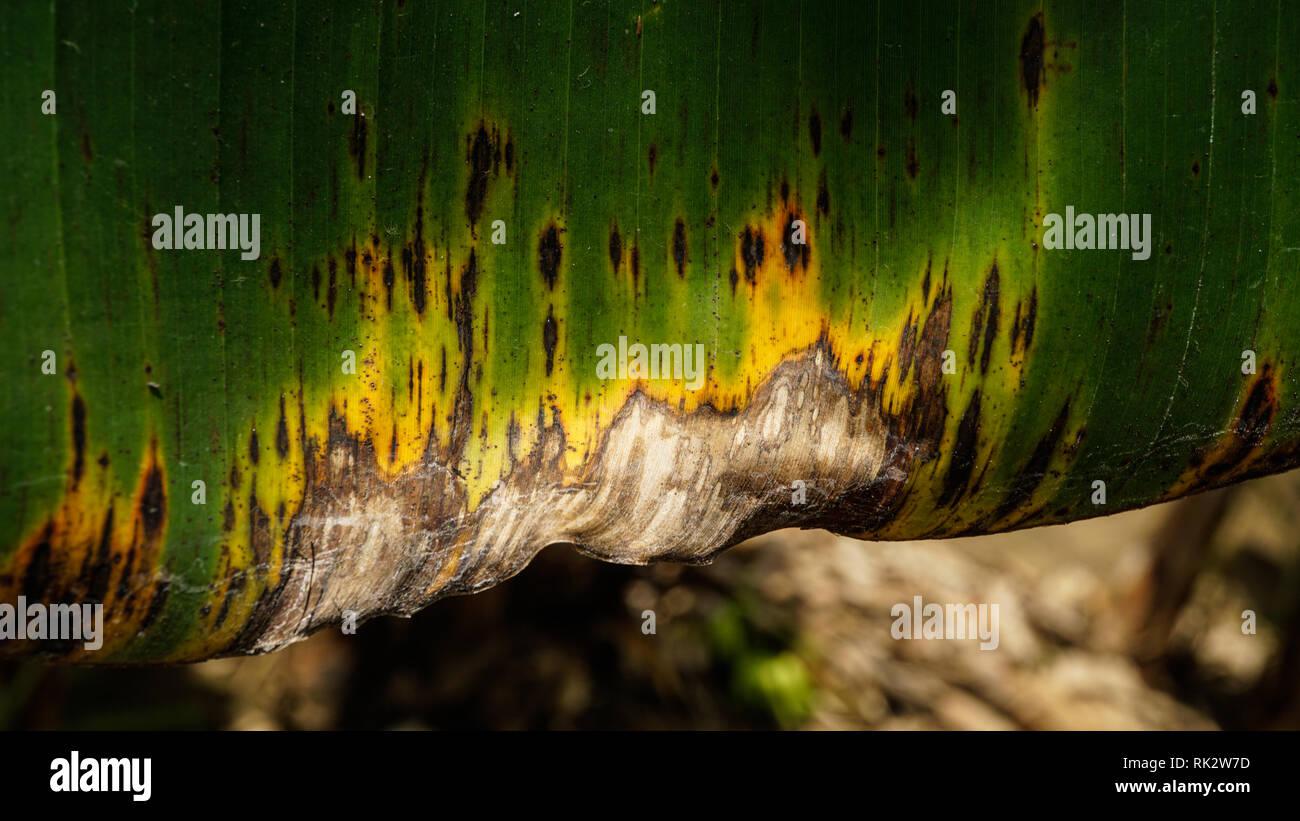
Plant: Banana
Disease: banana black leaf streak